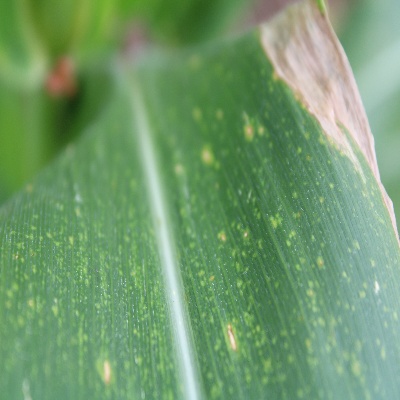
Crop: Maize
Condition: leaf blight